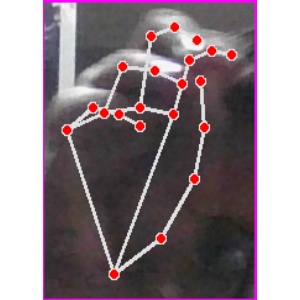
अक्षर: ङ